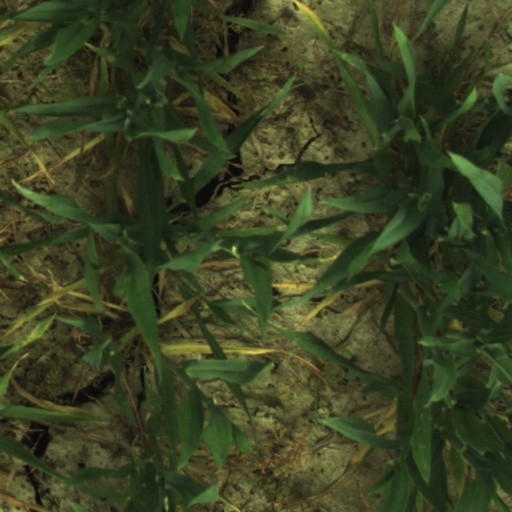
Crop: wheat